Samsaram (1988 film)

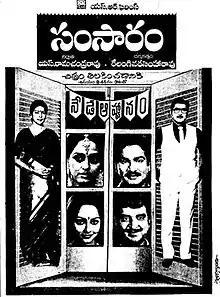
Theatrical release poster

Samsaram is a 1988 Telugu-language drama film, produced by Sakhamuuri Ramachandra Rao under the SR Films banner and directed by Relangi Narasimha Rao. It stars Sobhan Babu, Jaya Prada, Sharada, Rajendra Prasad, Rajani and music composed by Raj–Koti. The film is a remake of the Malayalam film "Oru Painkilikatha" (1984) which was earlier remade in Tamil as "Thaaiku Oru Thaalaattu" (1986). The film was recorded as a "Super Hit" at the box office.